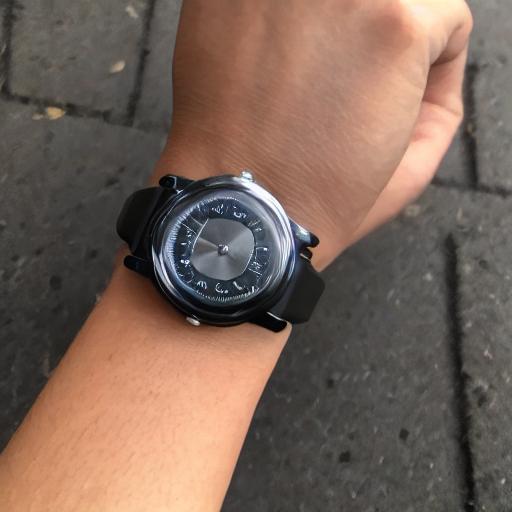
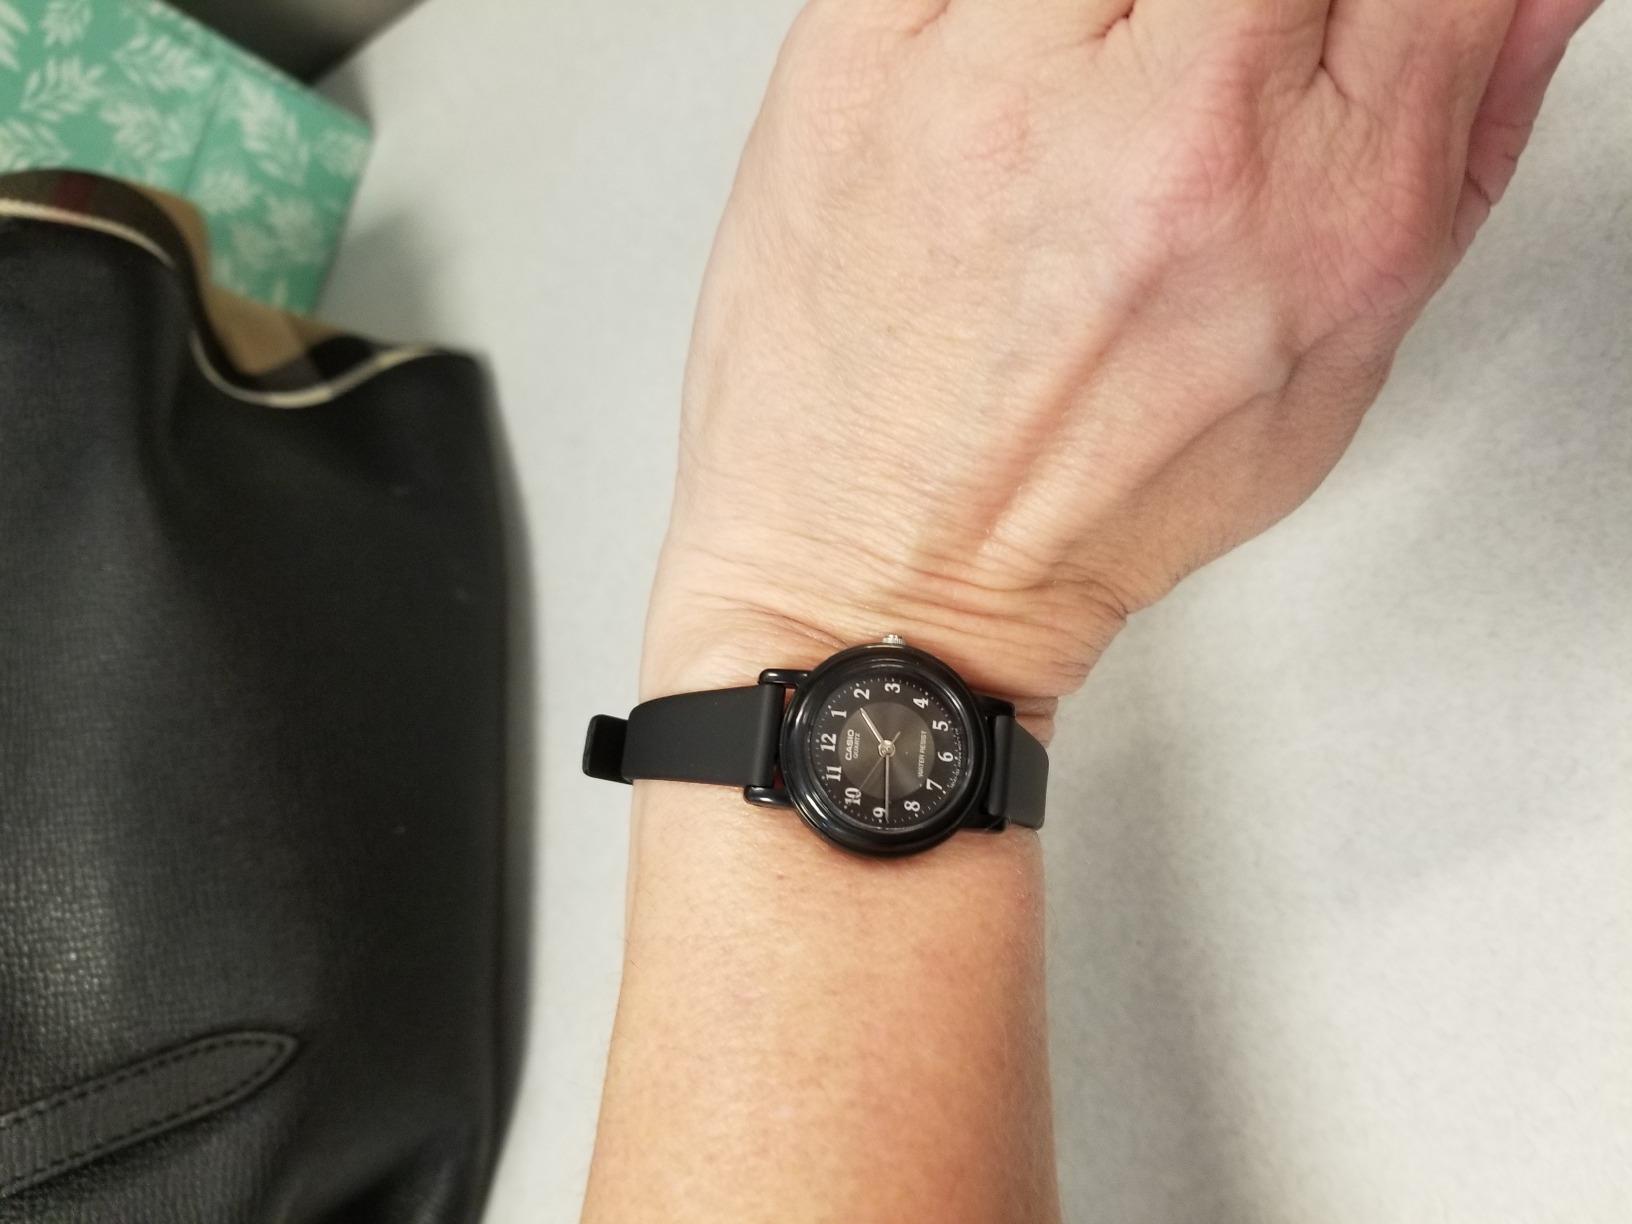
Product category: accessories_watch
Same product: no